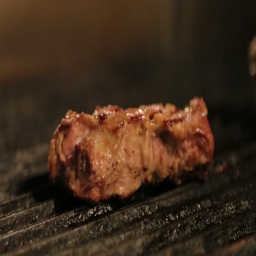
meat poured by sauce on the grill